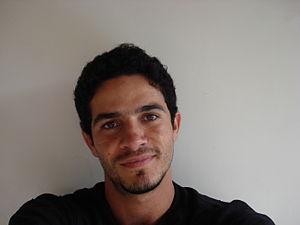
Vinícius de Oliveira est un acteur brésilien révélé dans un des deux rôles principaux de Central do Brasil, celui du jeune Josué.